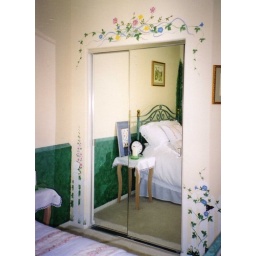
A spray of roses, daffodils and morning glory flowers surmount the mirrored closet door in this guest room